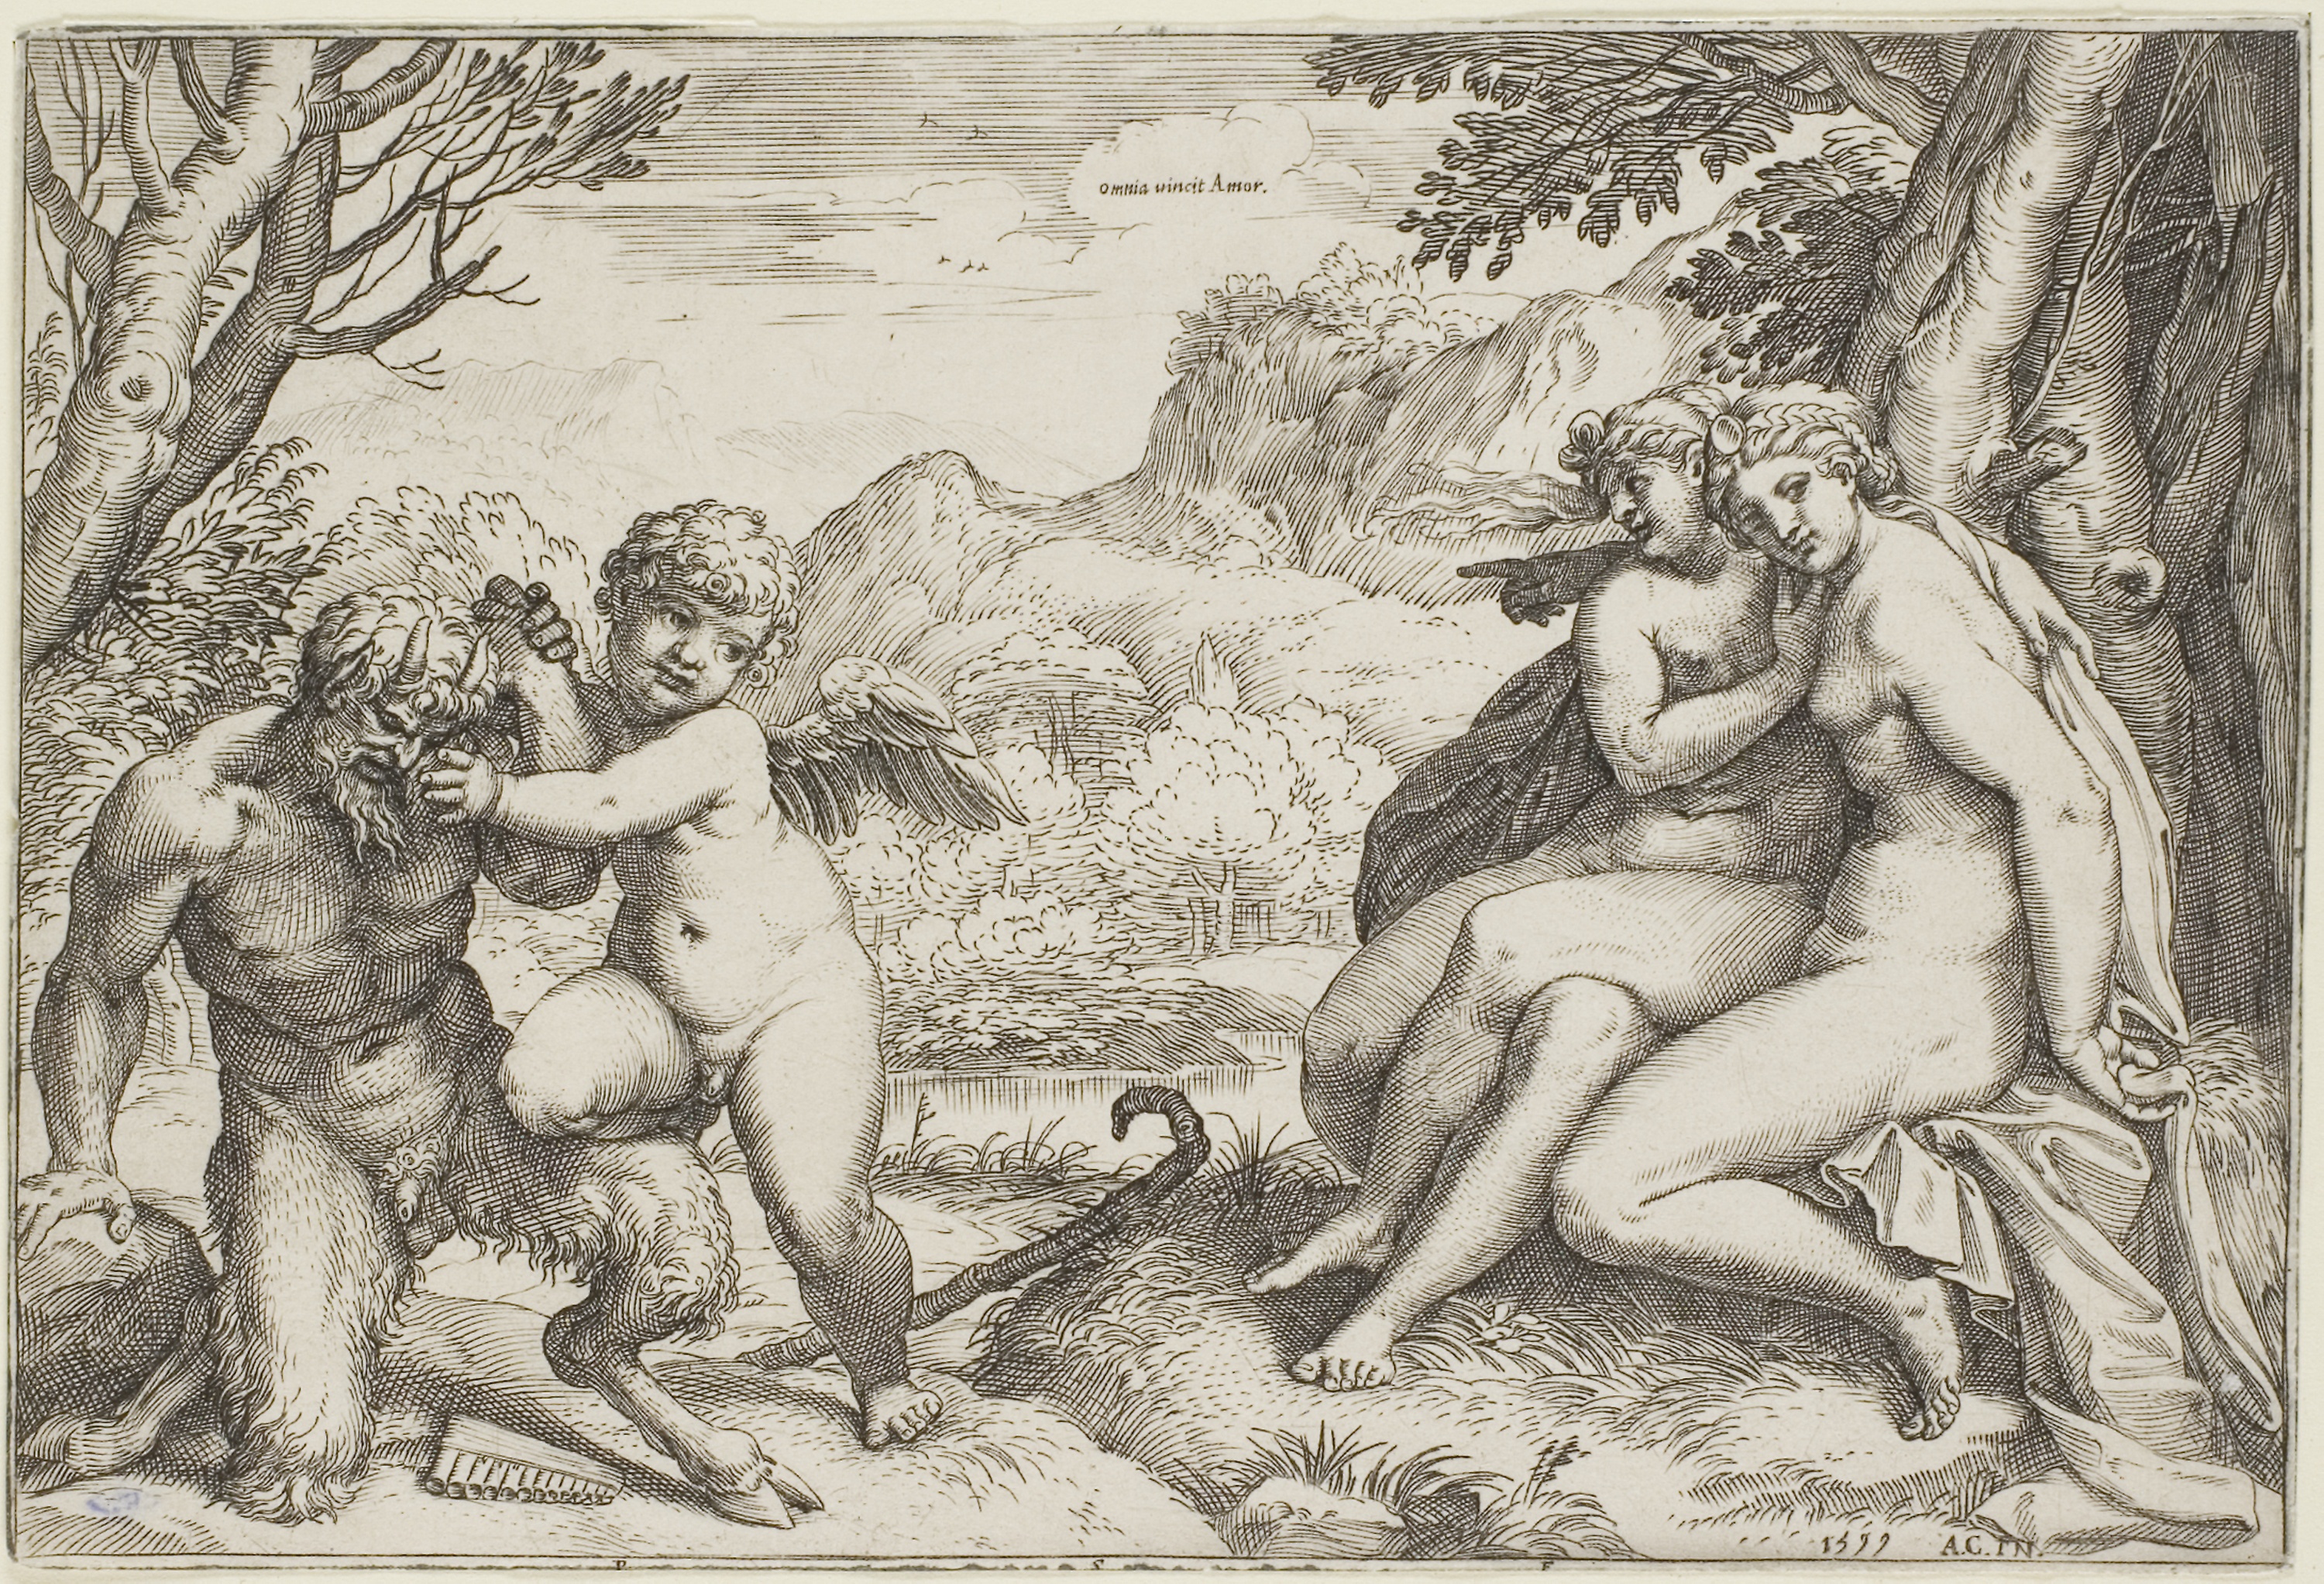
art, mythology, black and white, fauna, human, figure drawing, mythical creature, tree, organism, visual arts, drawing, artwork, illustration, fictional character, monochrome, history, human behavior